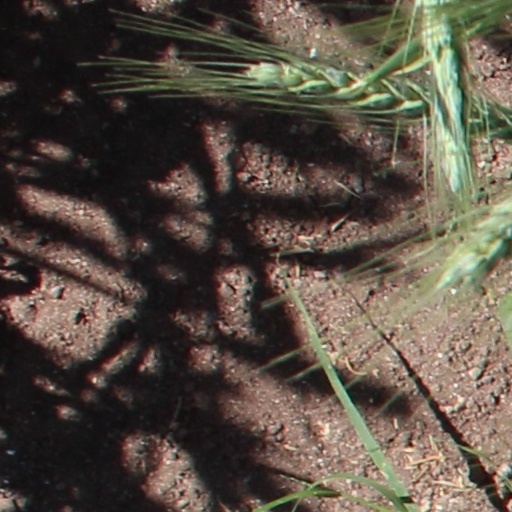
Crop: wheat